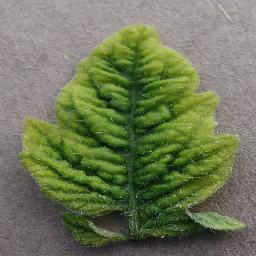
Label: Tomato___Tomato_Yellow_Leaf_Curl_Virus